Jarlan Barrera

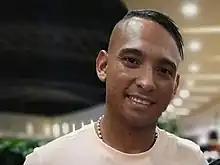
Jarlan Barrera, 2019

Jarlan Junior Barrera Escalona (born 16 September 1995) is a Colombian professional footballer who plays as an attacking midfielder for Deportivo Cali.